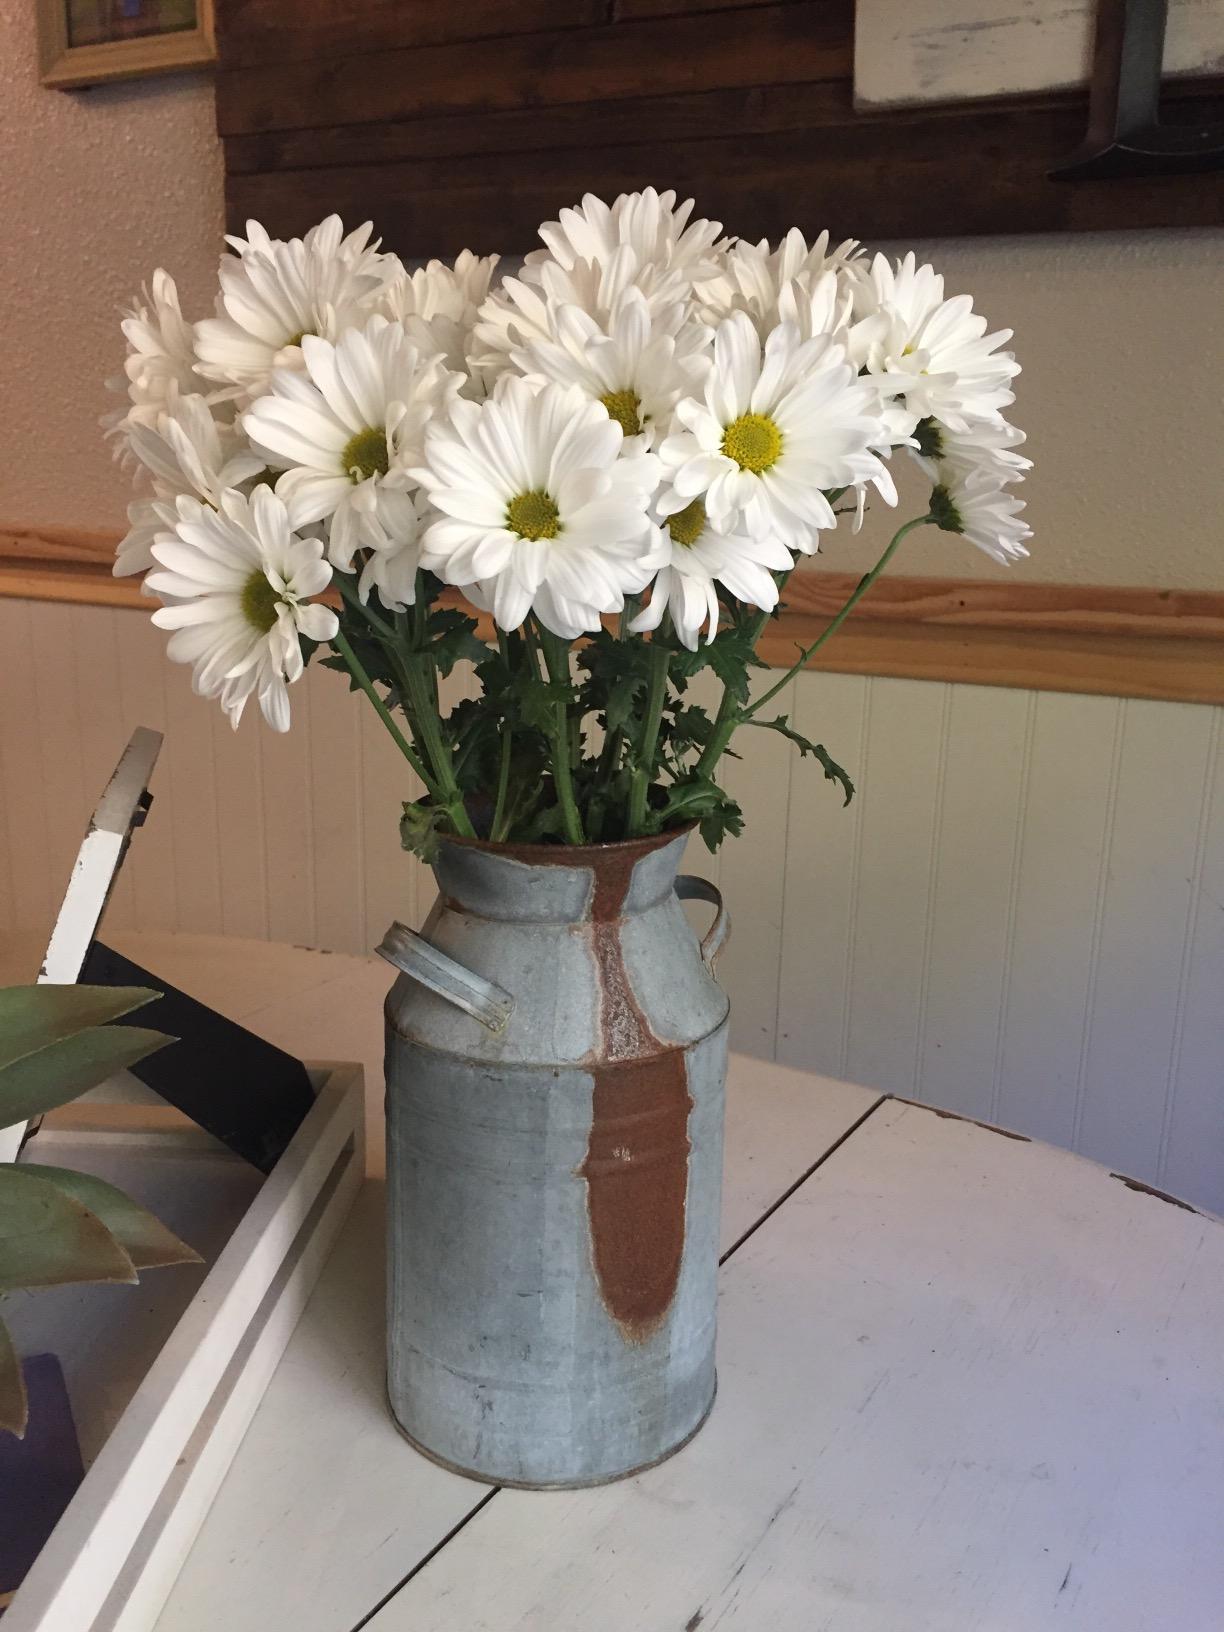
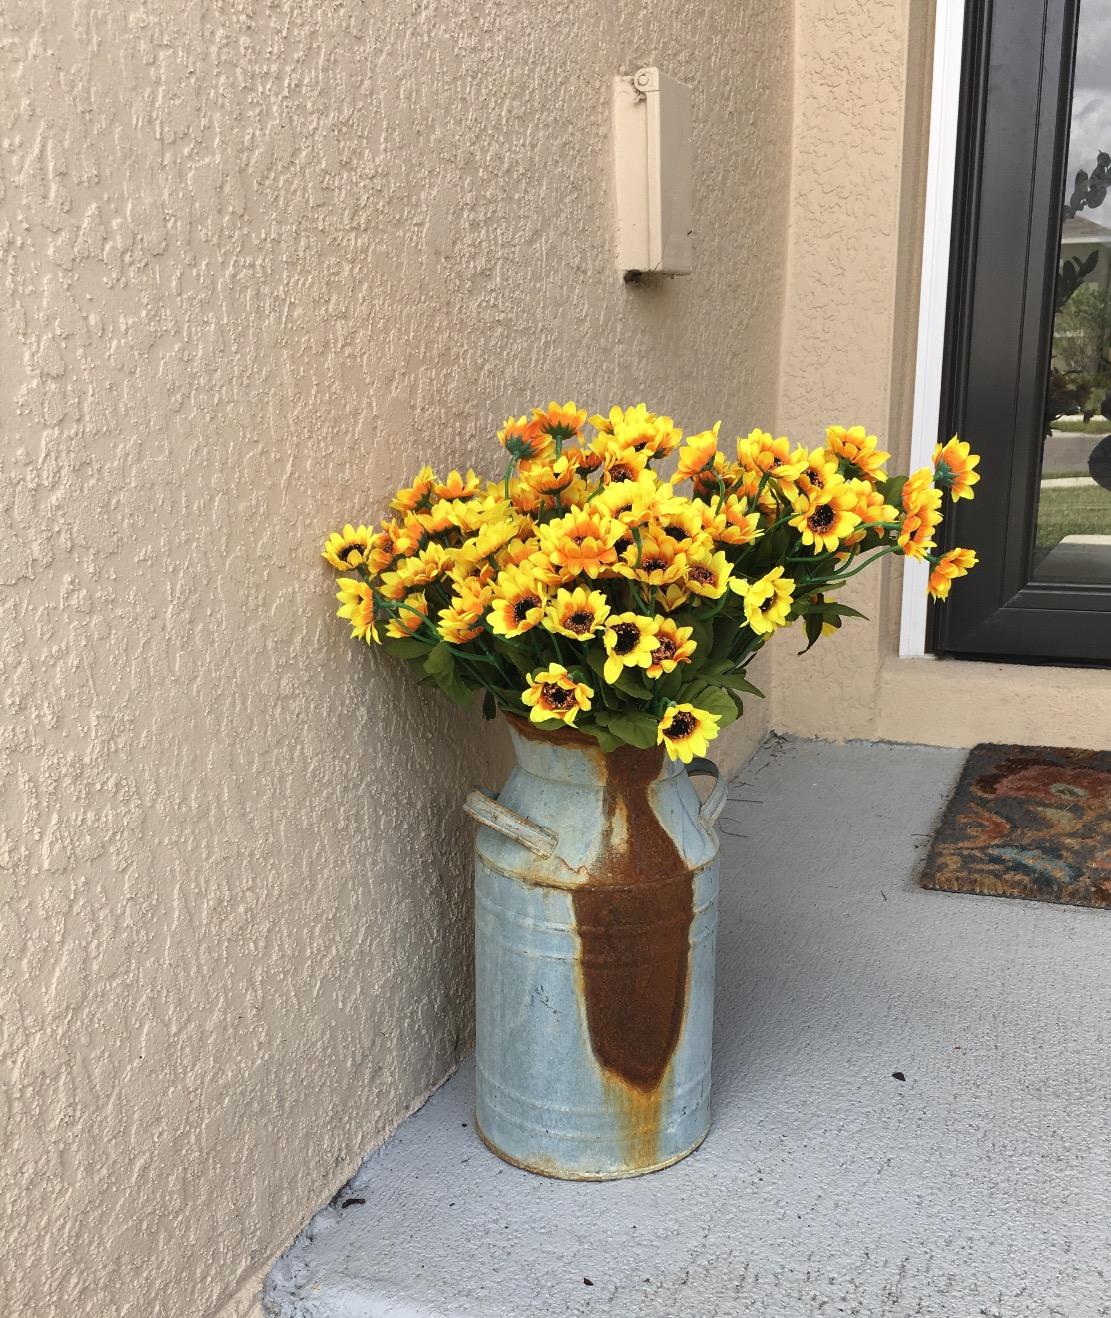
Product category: vase
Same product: yes